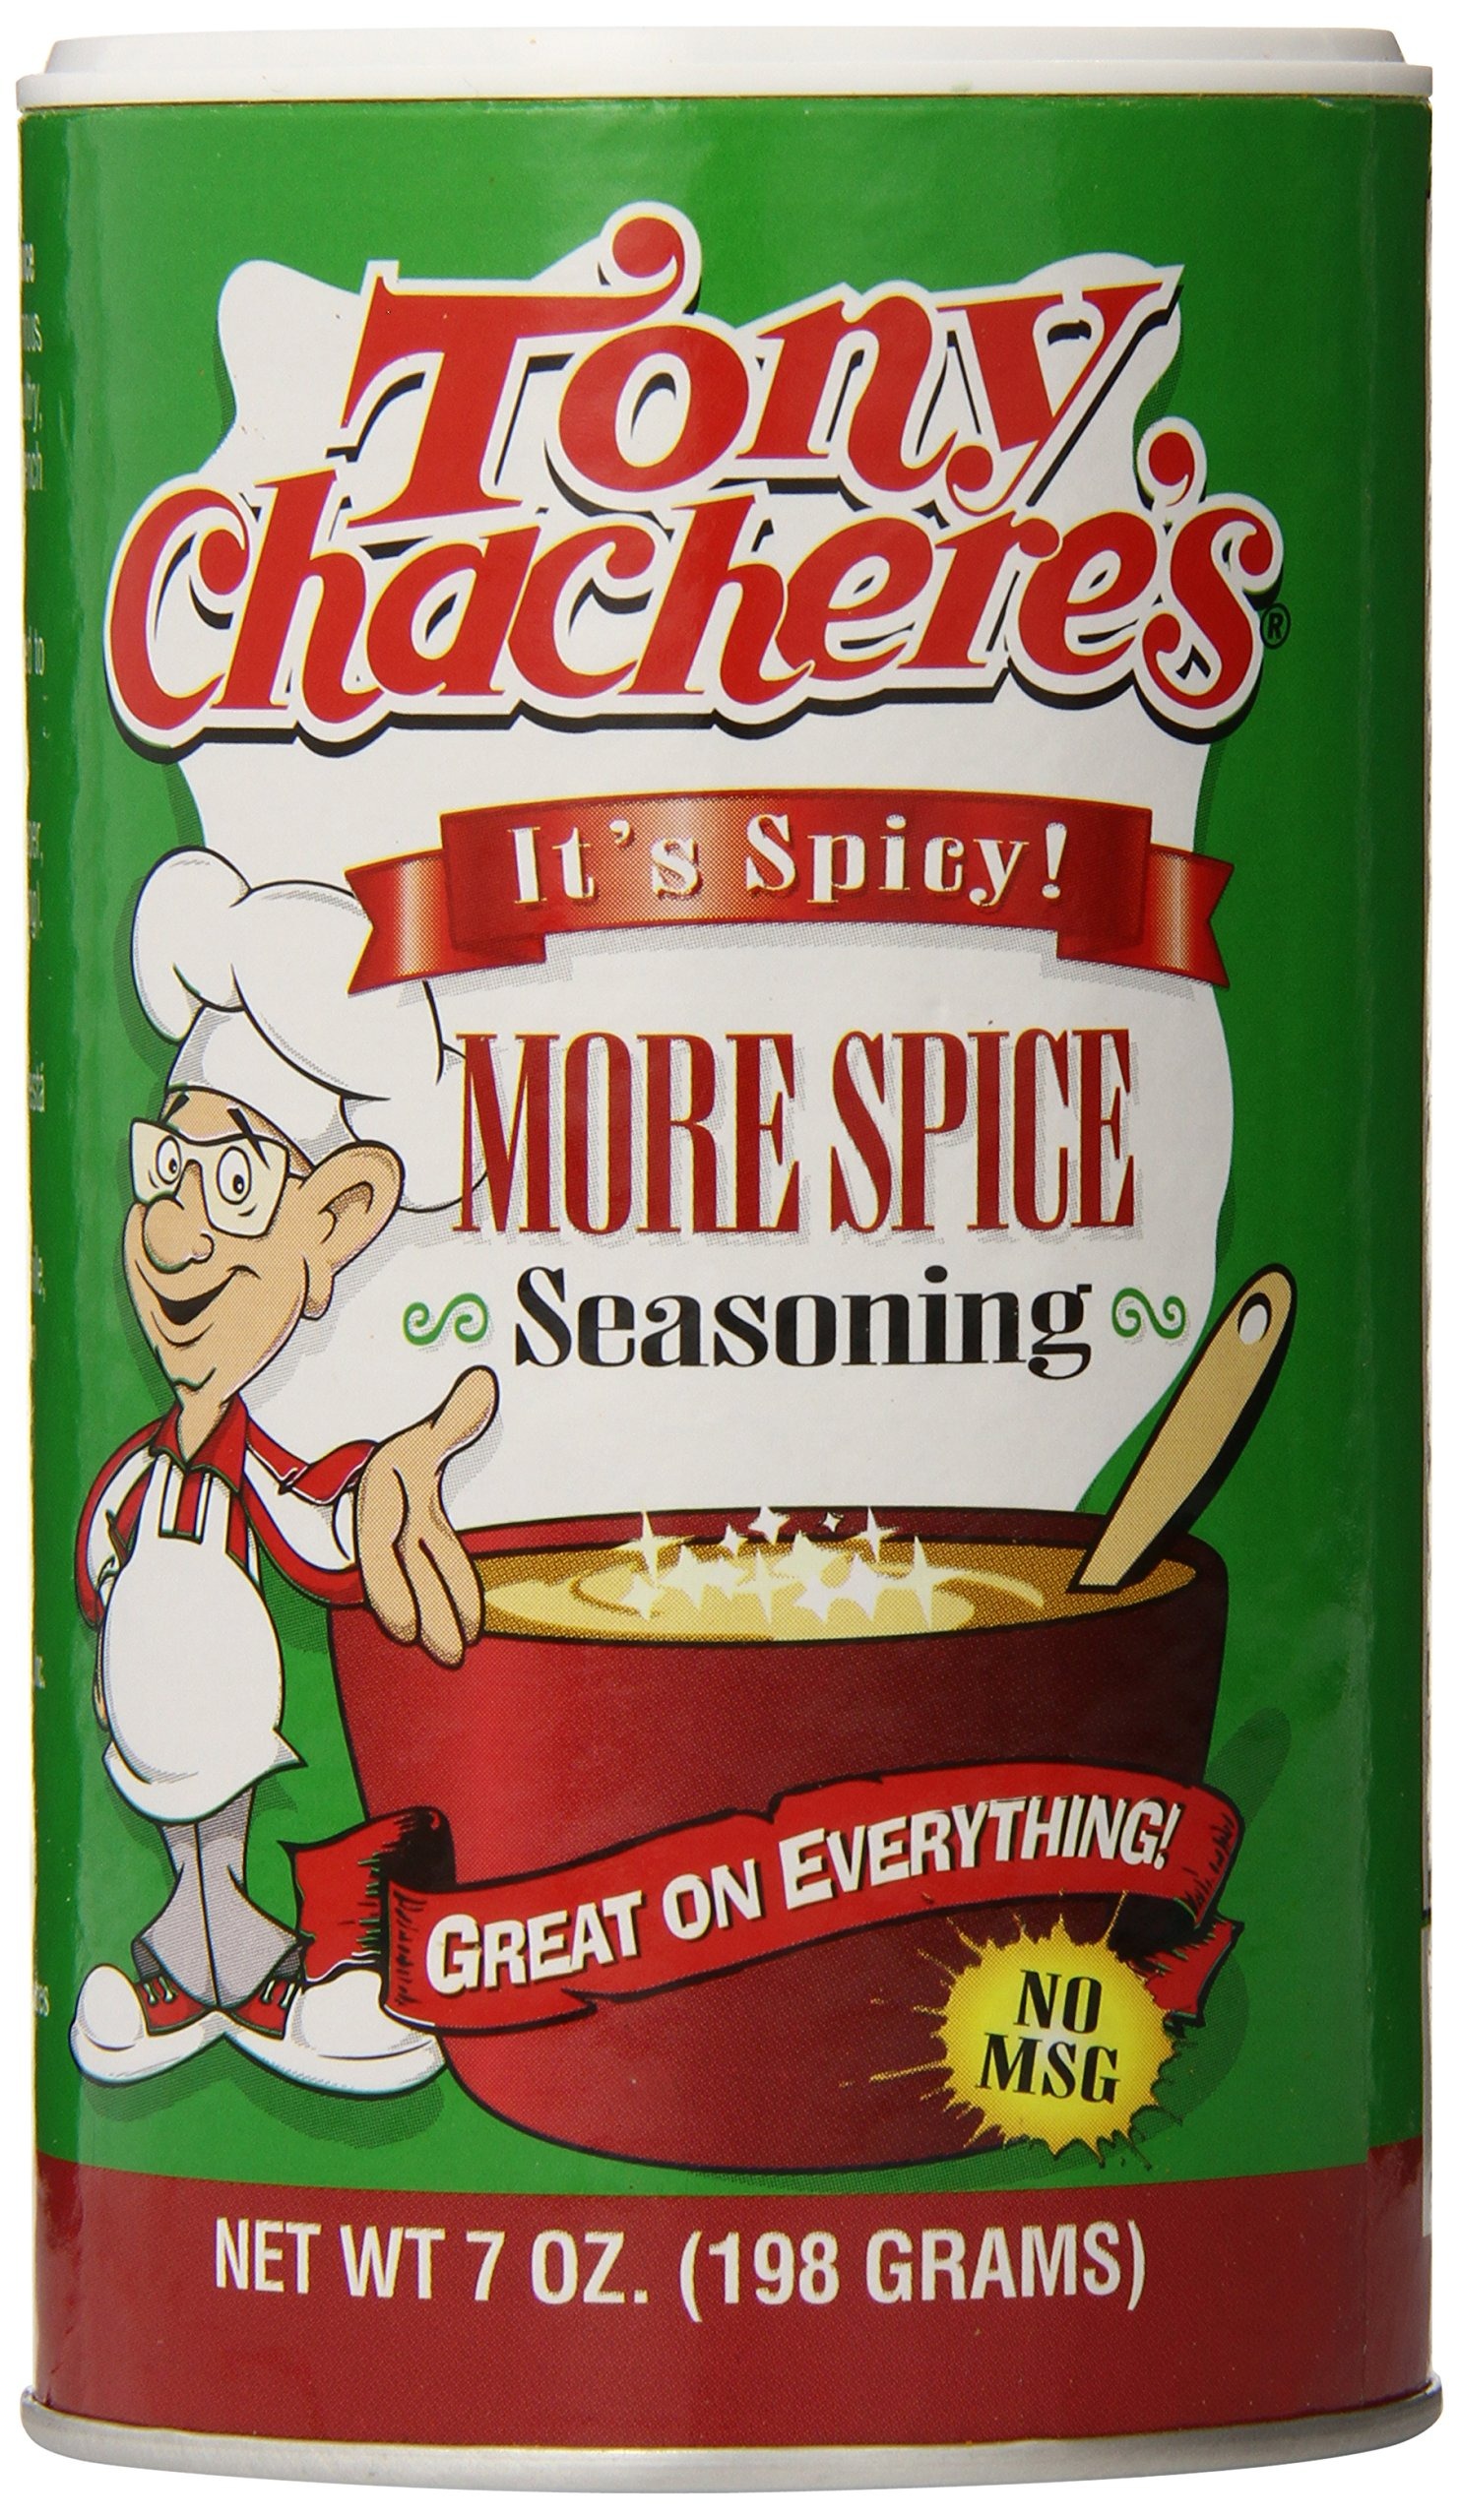
Item Name: Tony Chachere More Spice Seasoning, 7-Ounce Containers (Pack of 12)
Bullet Point 1: This seasoning is perfect for anyone who prefers a spicier blend than our Original Creole Seasoning
Bullet Point 2: Tony Chachere's is the No. 1 selling Creole Seasoning in the World
Bullet Point 3: Versatile Usage
Value: 84.0
Unit: Ounce

Price: 3.34